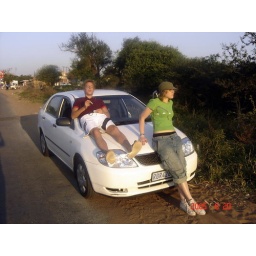
Company cars always make great beds in Mozambique... Jun/05.